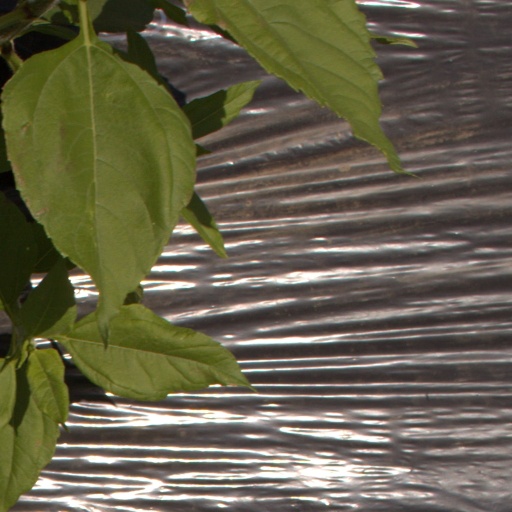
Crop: Jerusalem artichoke